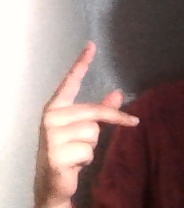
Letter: dha